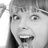
Emotion: surprise